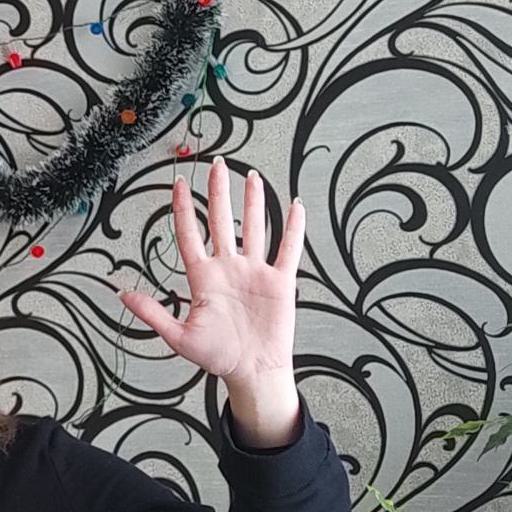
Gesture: palm